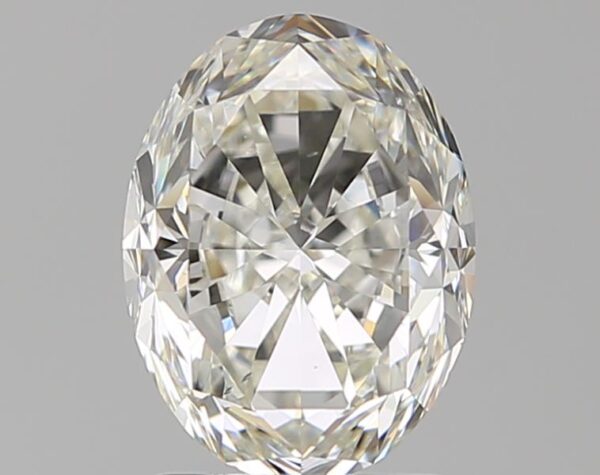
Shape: oval
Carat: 1.78
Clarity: VS2
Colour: I
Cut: GD
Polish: EX
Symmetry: VG
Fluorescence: N
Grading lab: GIA
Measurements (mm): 8.56 x 6.44 x 4.43